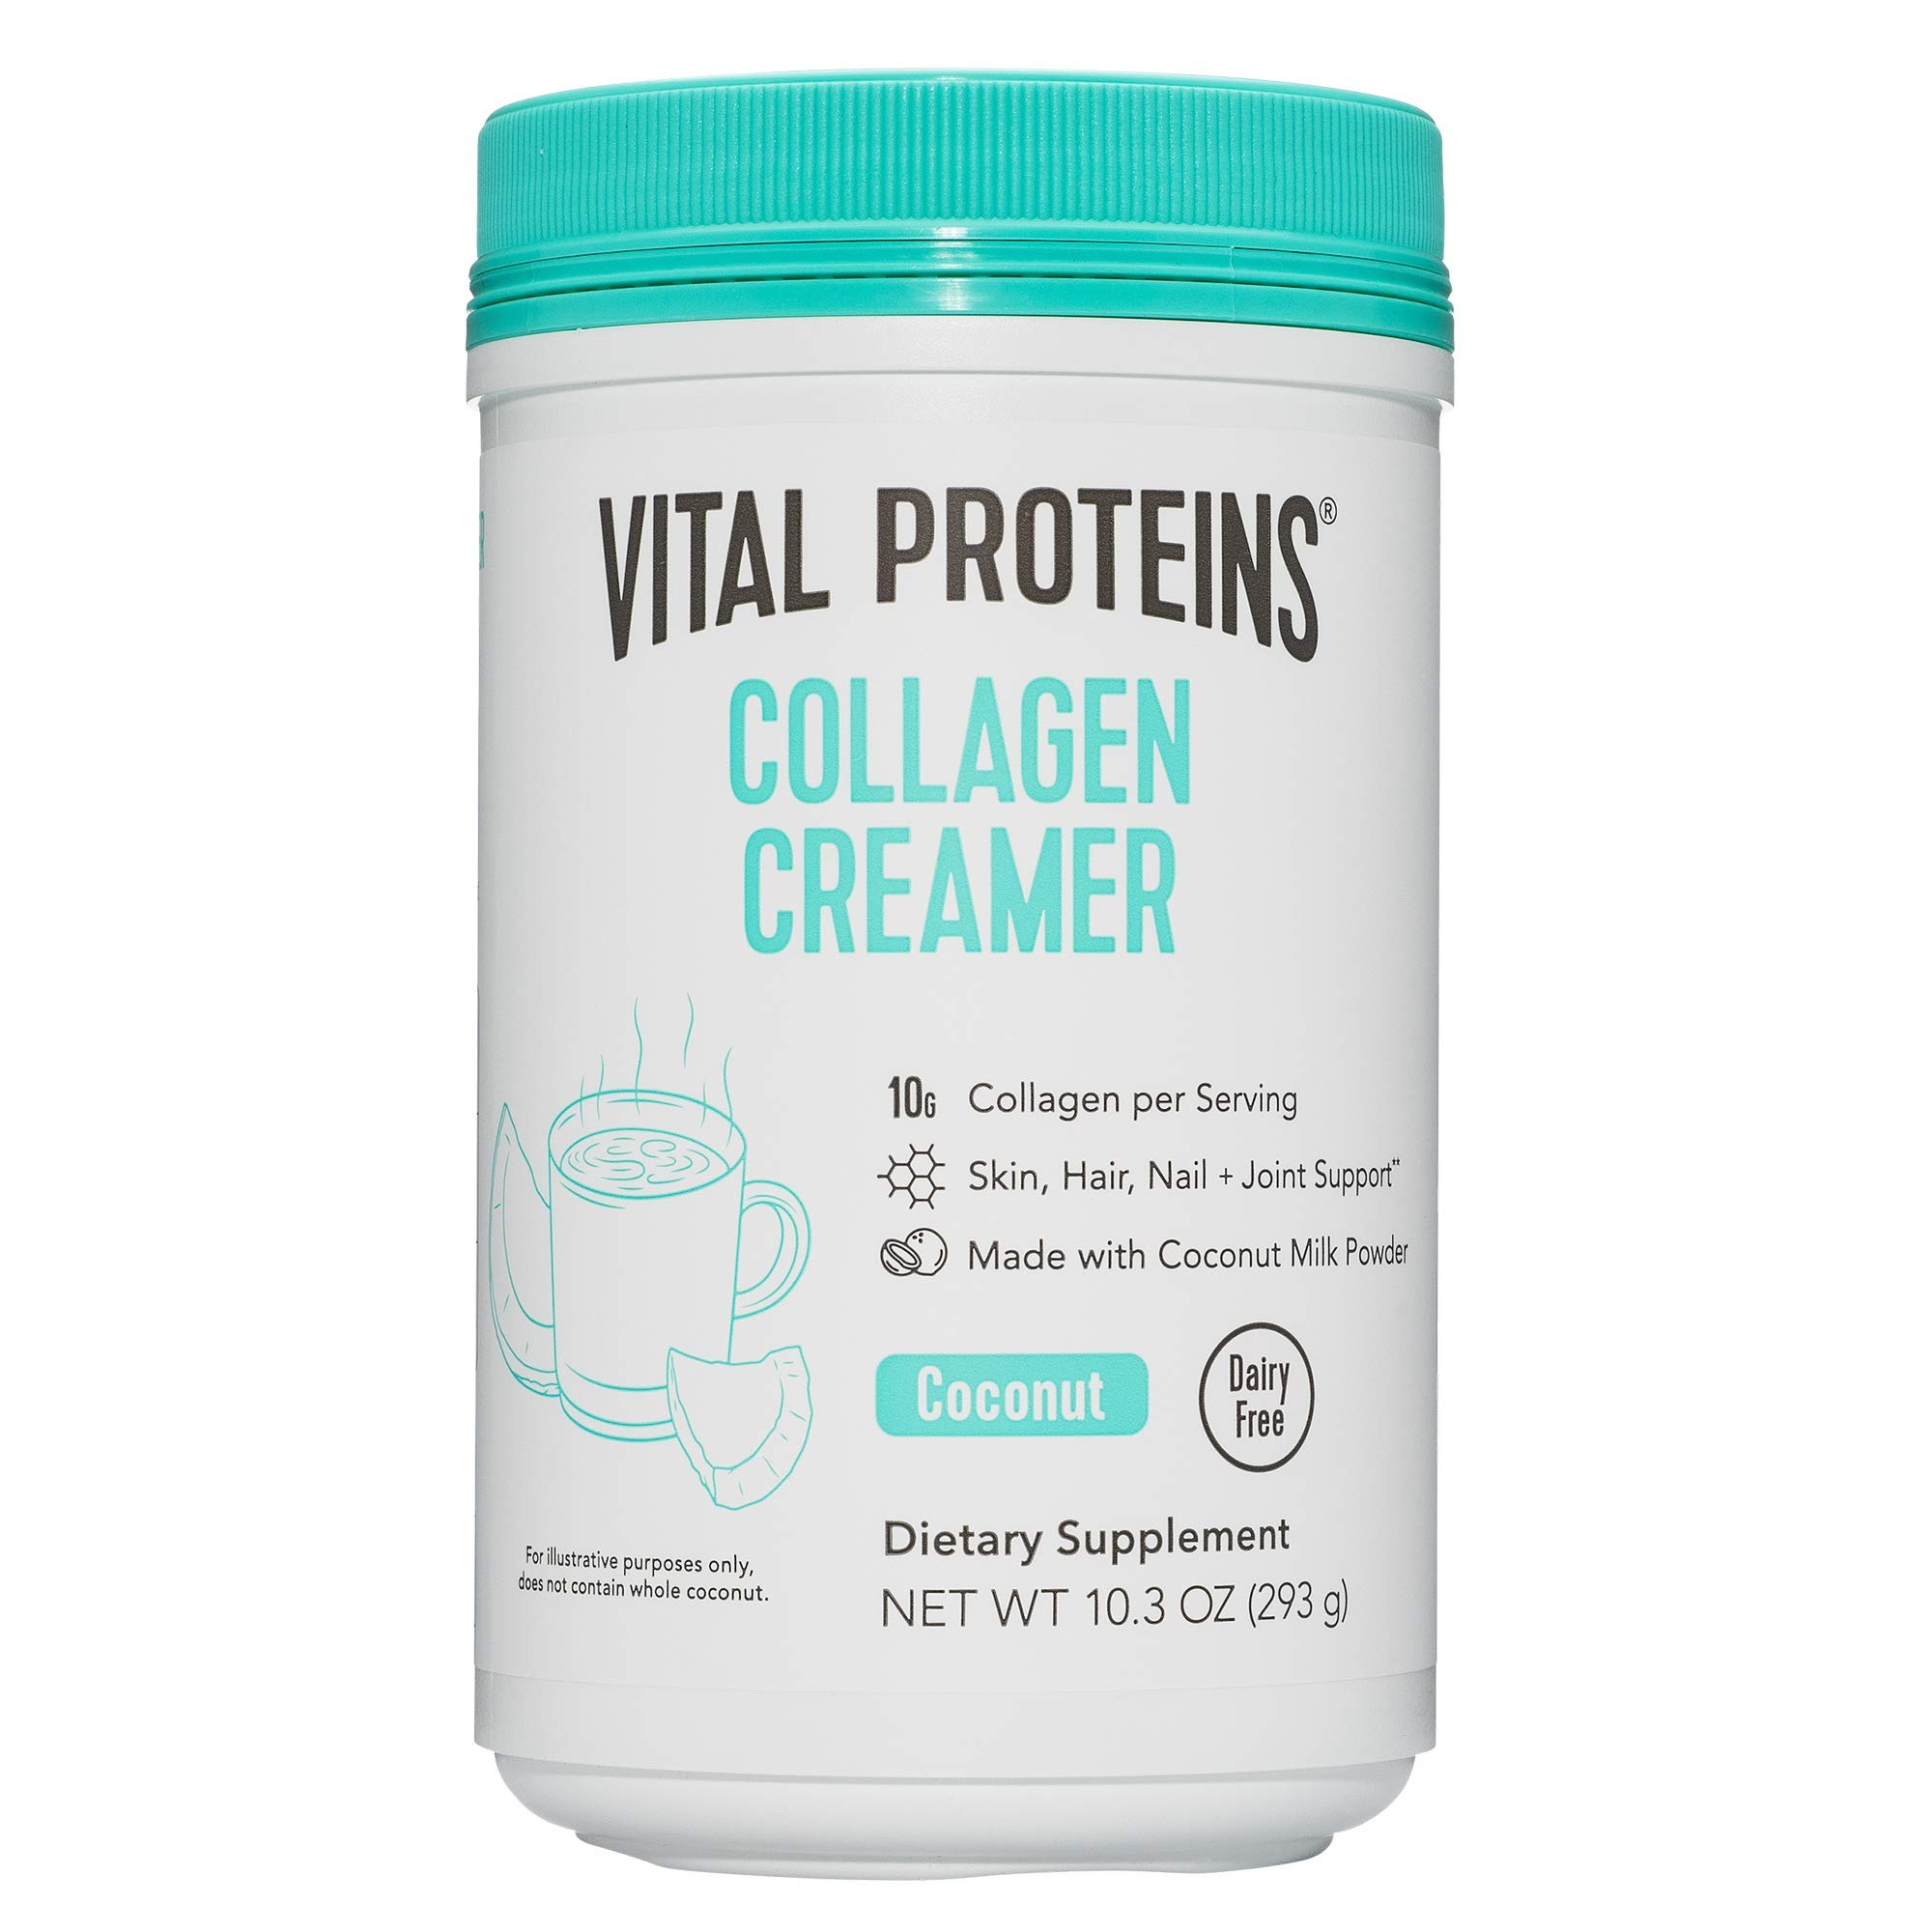
Item Name: Vital Proteins Collagen Coffee Creamer, Non Dairy & Low Sugar Powder with Collagen Peptides Supplement - Supporting Healthy Hair, Skin, Nails with Energy-Boosting MCTs - Coconut 10.3oz
Bullet Point 1: Coconut Milk Coffee Creamer ---- A delicious creamer alternative made without dairy, boosted with collagen nutrition.
Bullet Point 2: Energy-Boosting MCTs ---- Our Collagen Creamer includes 9g of Medium Chain Triglycerides (MCTs), a type of healthy fat found in coconut milk. It's great for energy production.** FYI, coconut is an excellent source of MCTs. That's also why it tastes like coconut.
Bullet Point 3: Key Nutritional (per serving) ---- 10g of collagen per creamers. Our Collagen Creamer combines our signature grass-fed & pasture-raised bovine Collagen Peptides and energy-boosting MCTs for a delicious way to elevate your cup of joy, while supporting healthy hair, skin, nails & joints** as you go.
Bullet Point 4: Health Truth ---- Our collagen creamers are made without dairy or gluten; are paleo friendly, keto friendly, whole30 approved, and free of any added sugars. You'll notice there is just 1g of sugar per serving that is found naturally in the coconut milk powder.
Bullet Point 5: Now for the Delicious Goodness ---- Add our Collagen Creamer to coffee for a sweet addition to your morning routine or mix it into granola or cereal for a unique spin on your favorite breakfast staples.
Value: 10.3
Unit: Ounce

Price: 19.99